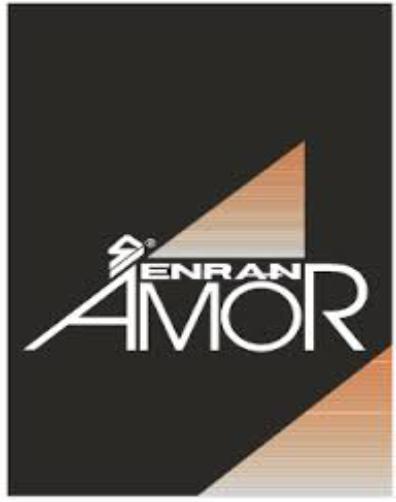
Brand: Amora
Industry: Food